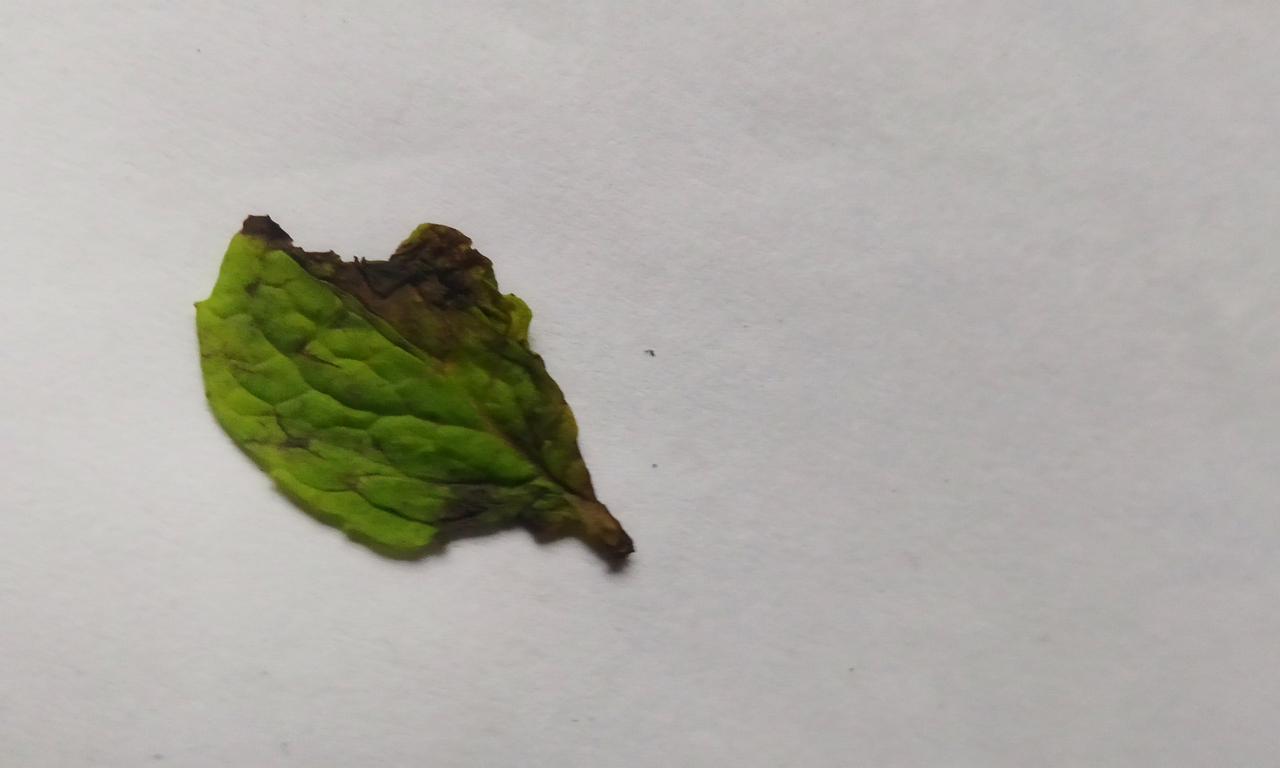
Label: Spoiled